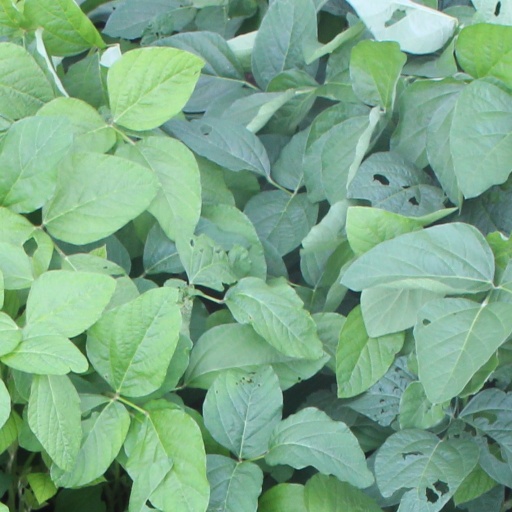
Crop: soybean